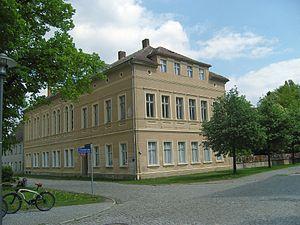
"La Domowina, est l'organisation culturelle regroupant les associations et organismes sorabes basés à Bautzen en Lusace. La Domowina fut fondée en 1912. Son nom est composé à partir du latin ""domus"" qui signifie demeure ou maison.